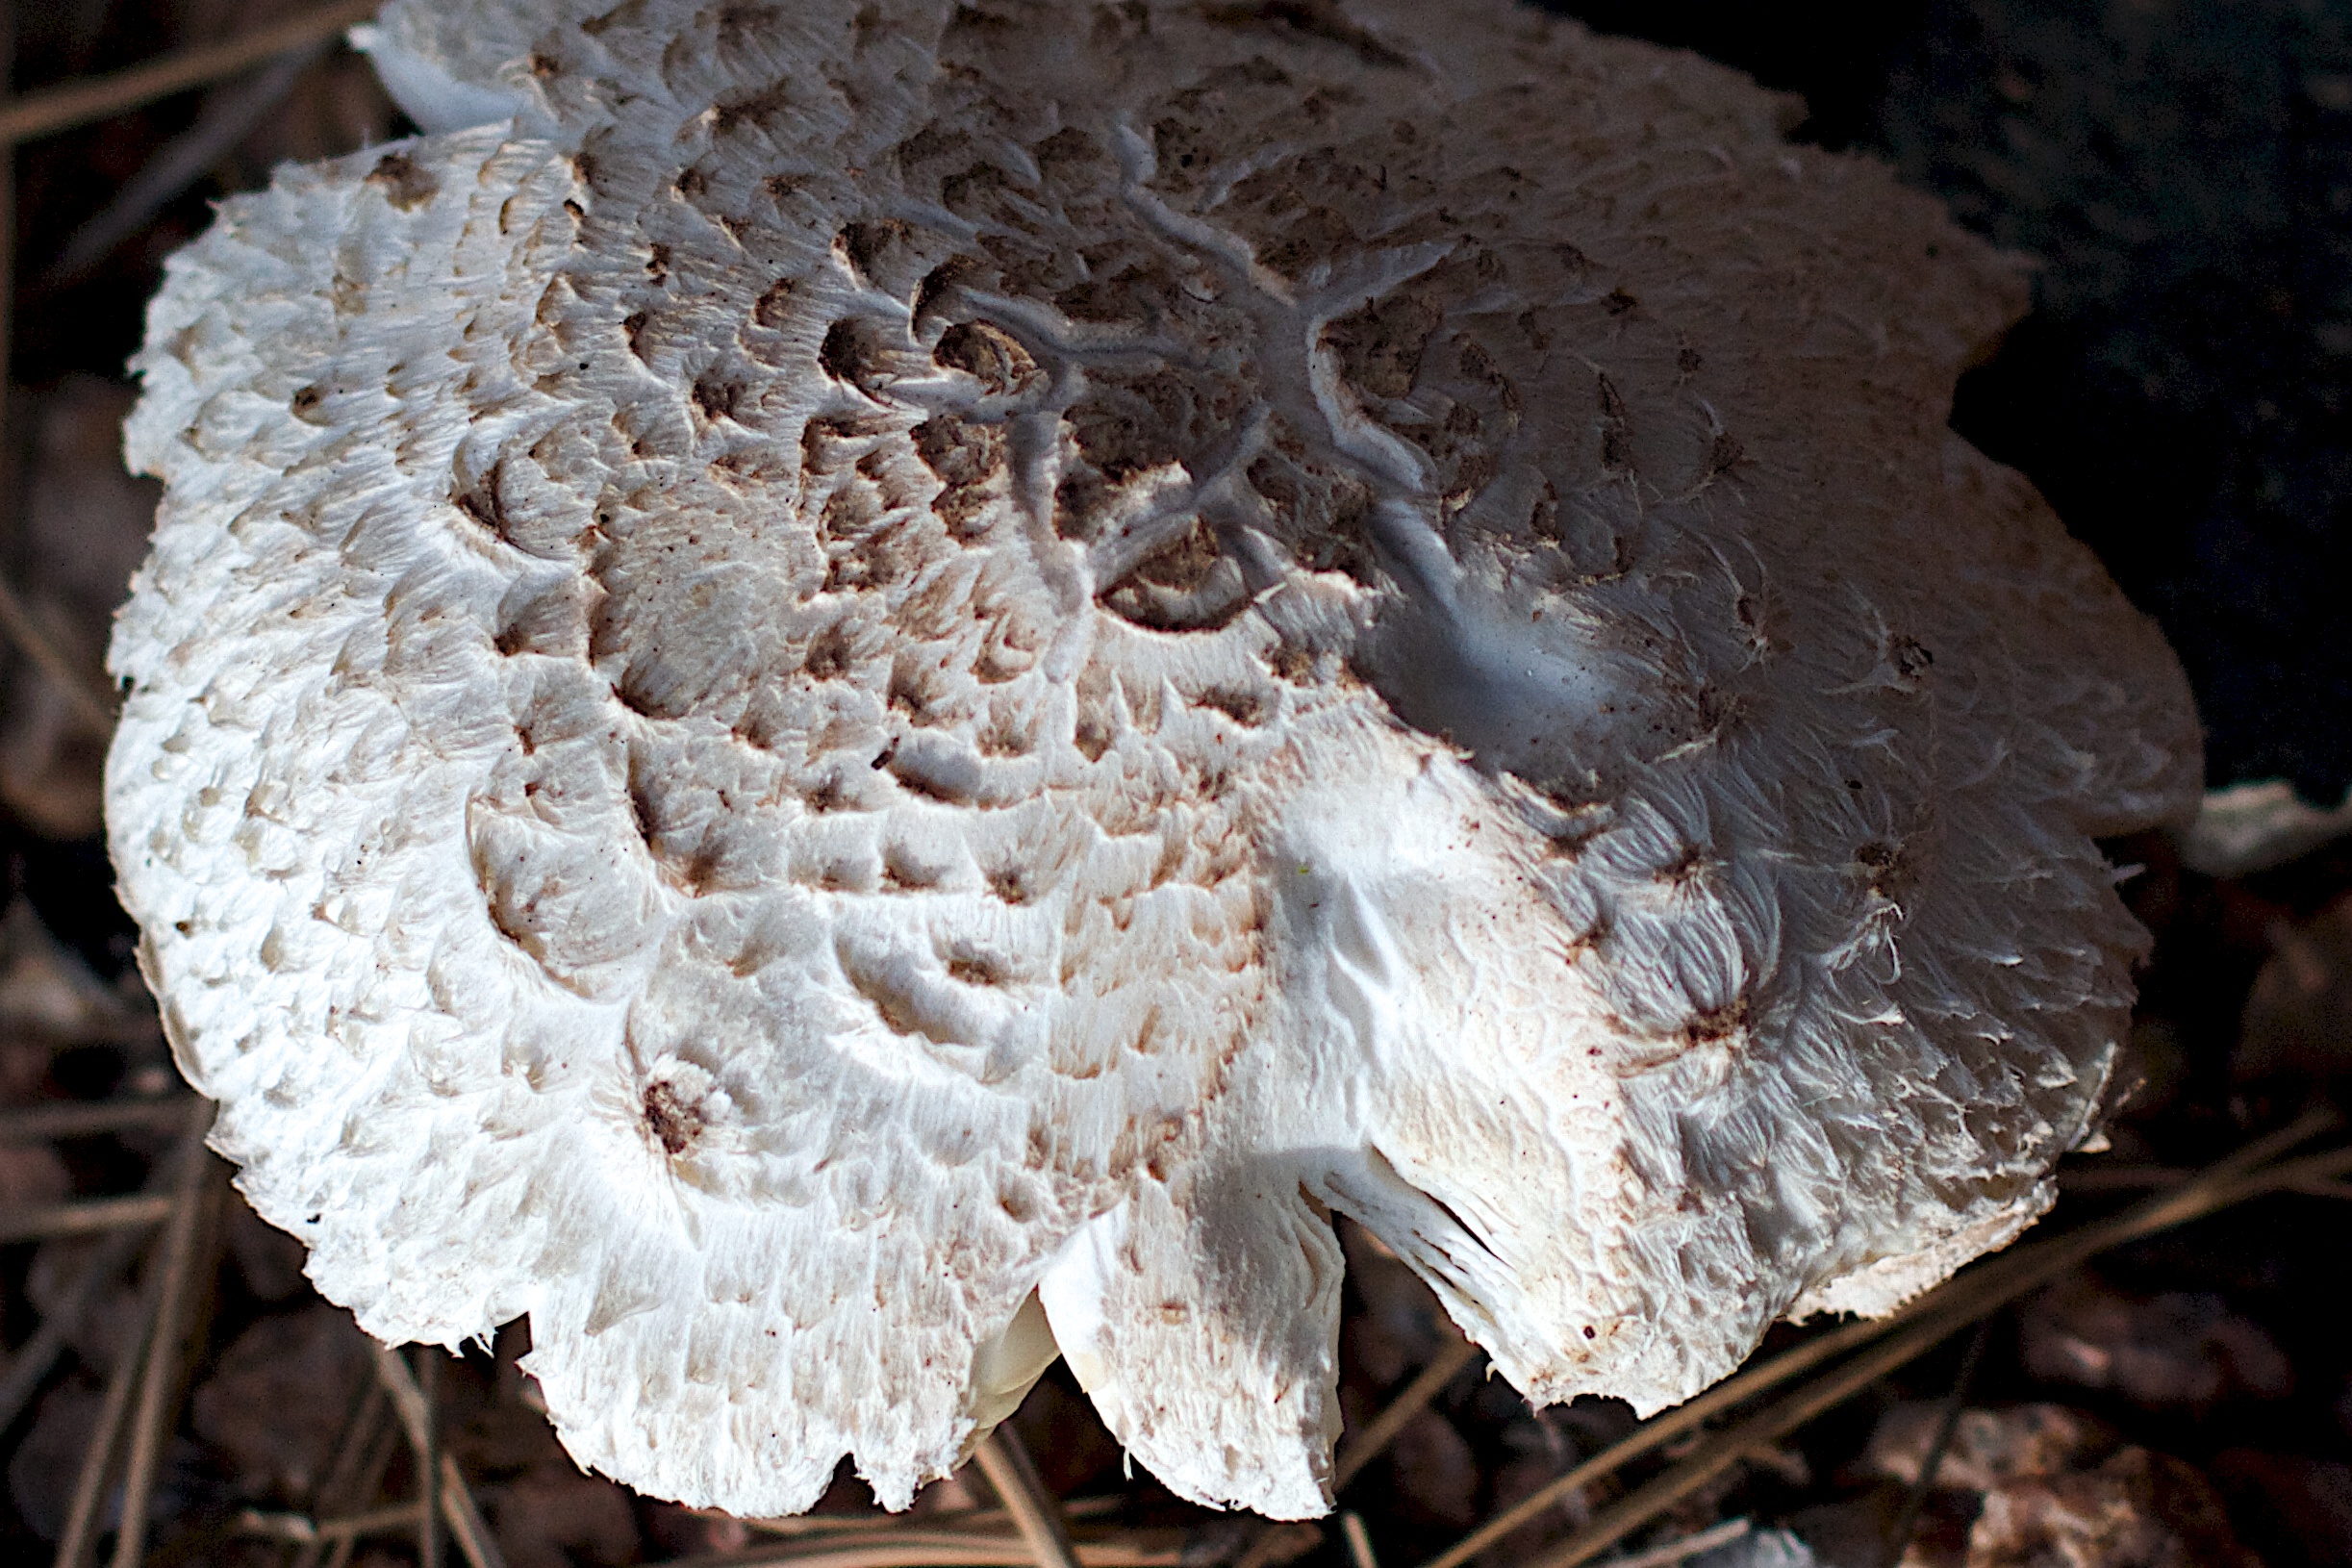
leaf, flower, frost, mushroom, fungus, macro photography, oyster mushroom, edible mushroom, medicinal mushroom